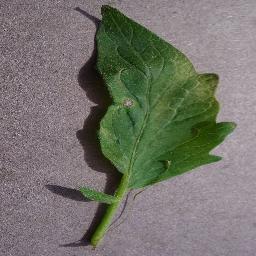
Label: Tomato___Target_Spot